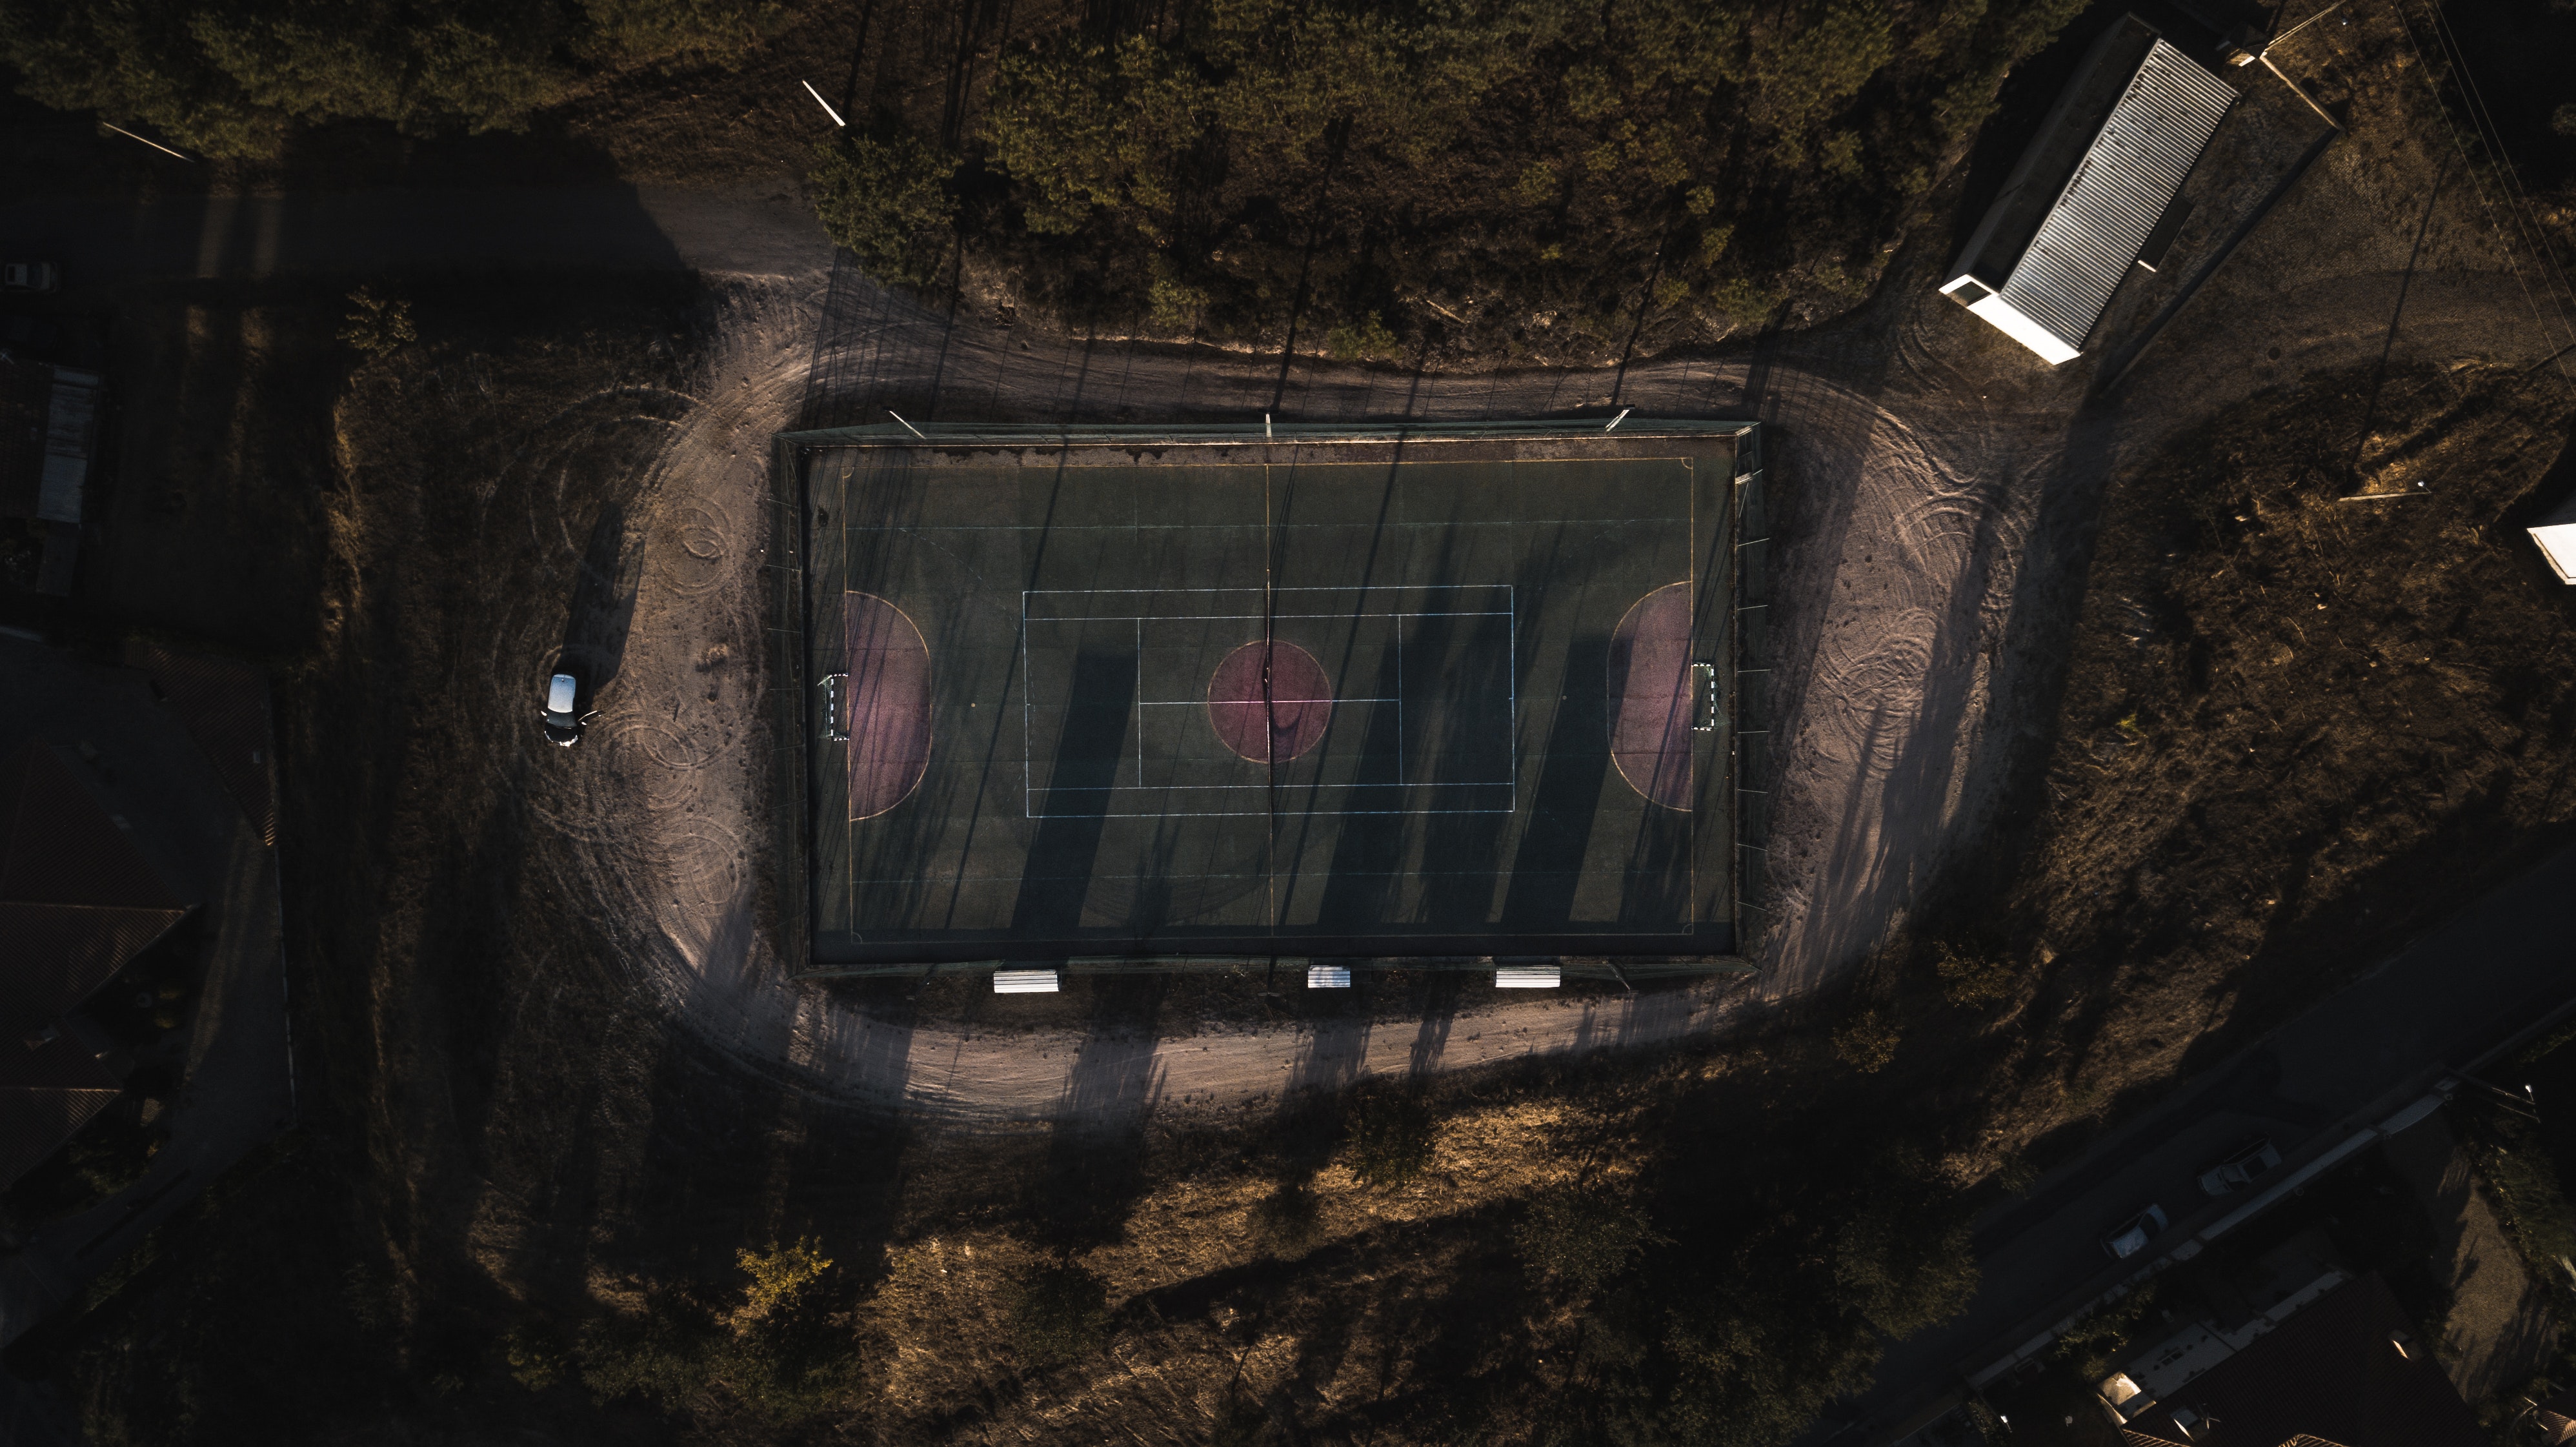
infrastructure, screenshot